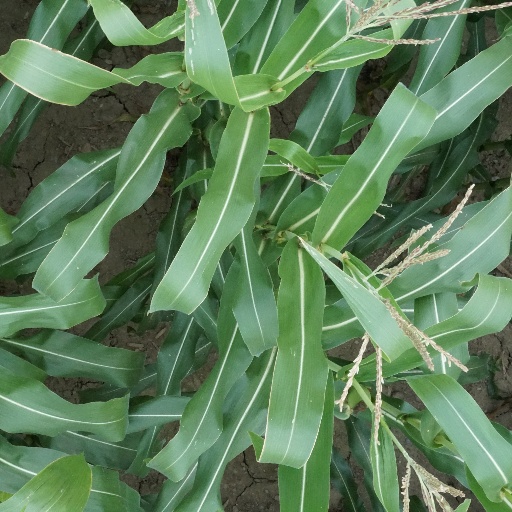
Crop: maize; corn